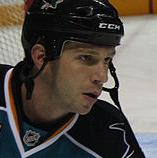
Age: 33